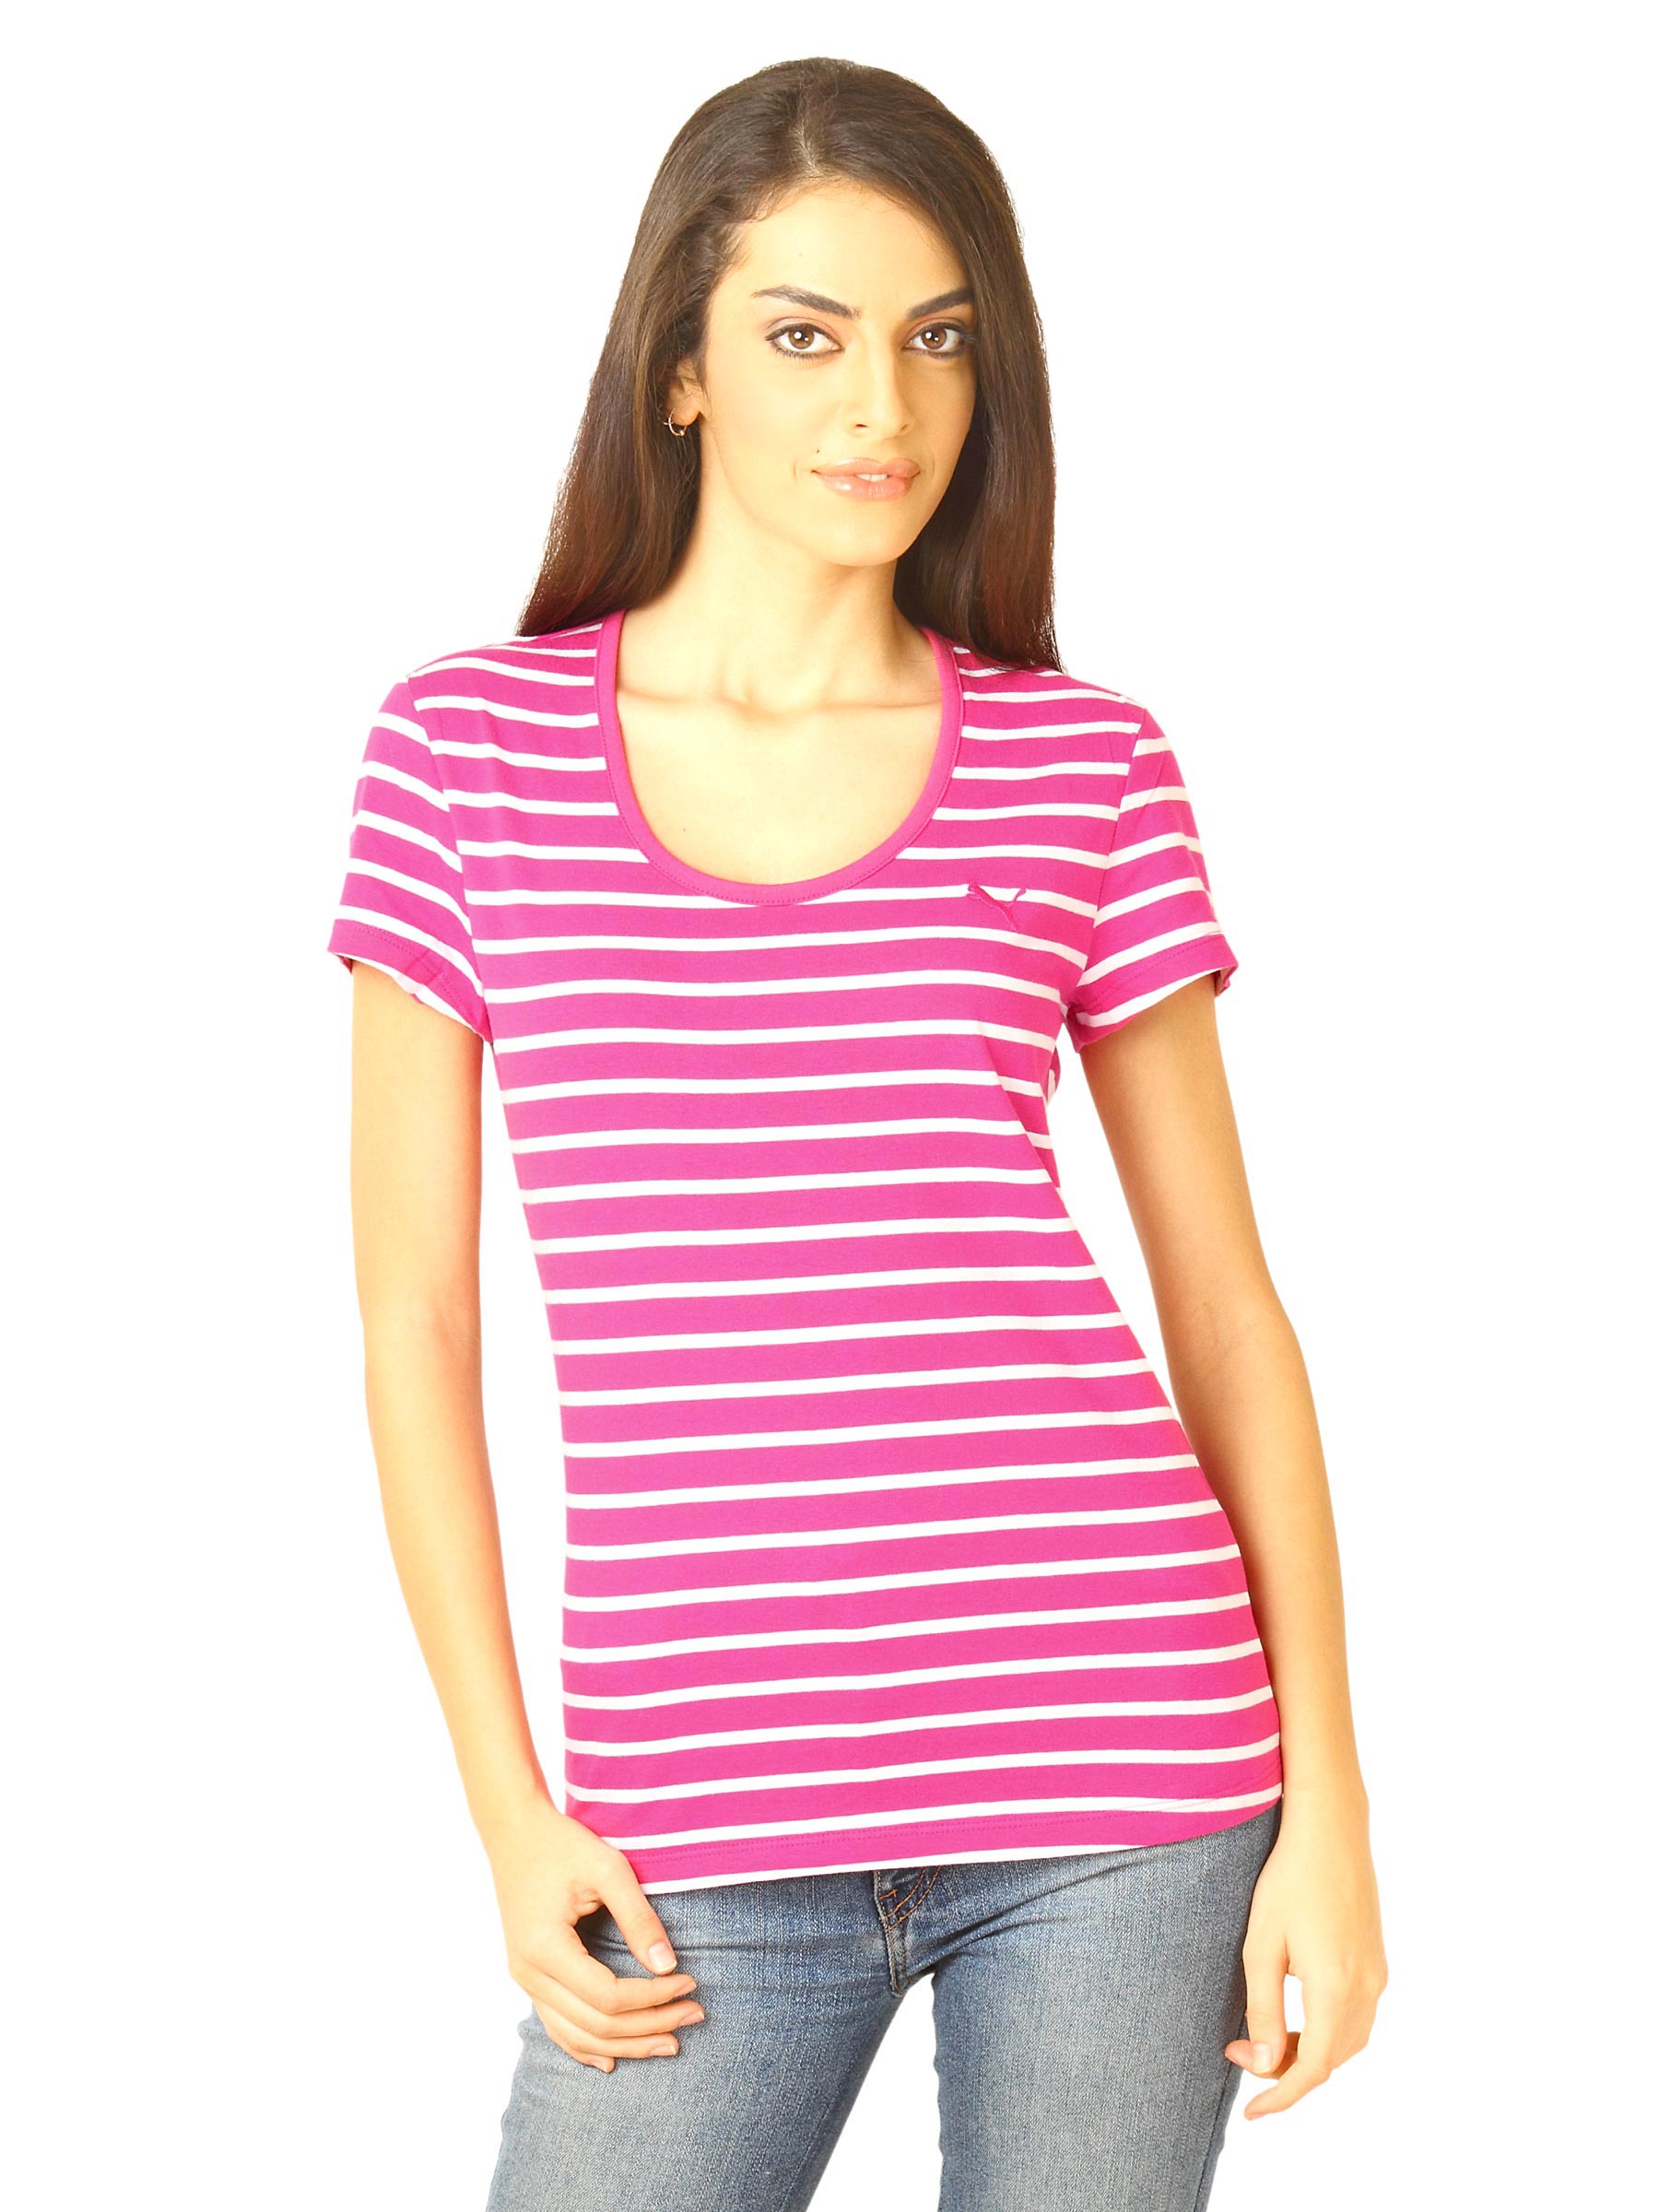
Puma Women Ess Striped White Tops
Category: Apparel / Topwear / Tops
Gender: Women
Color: White
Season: Fall 2011
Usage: Casual